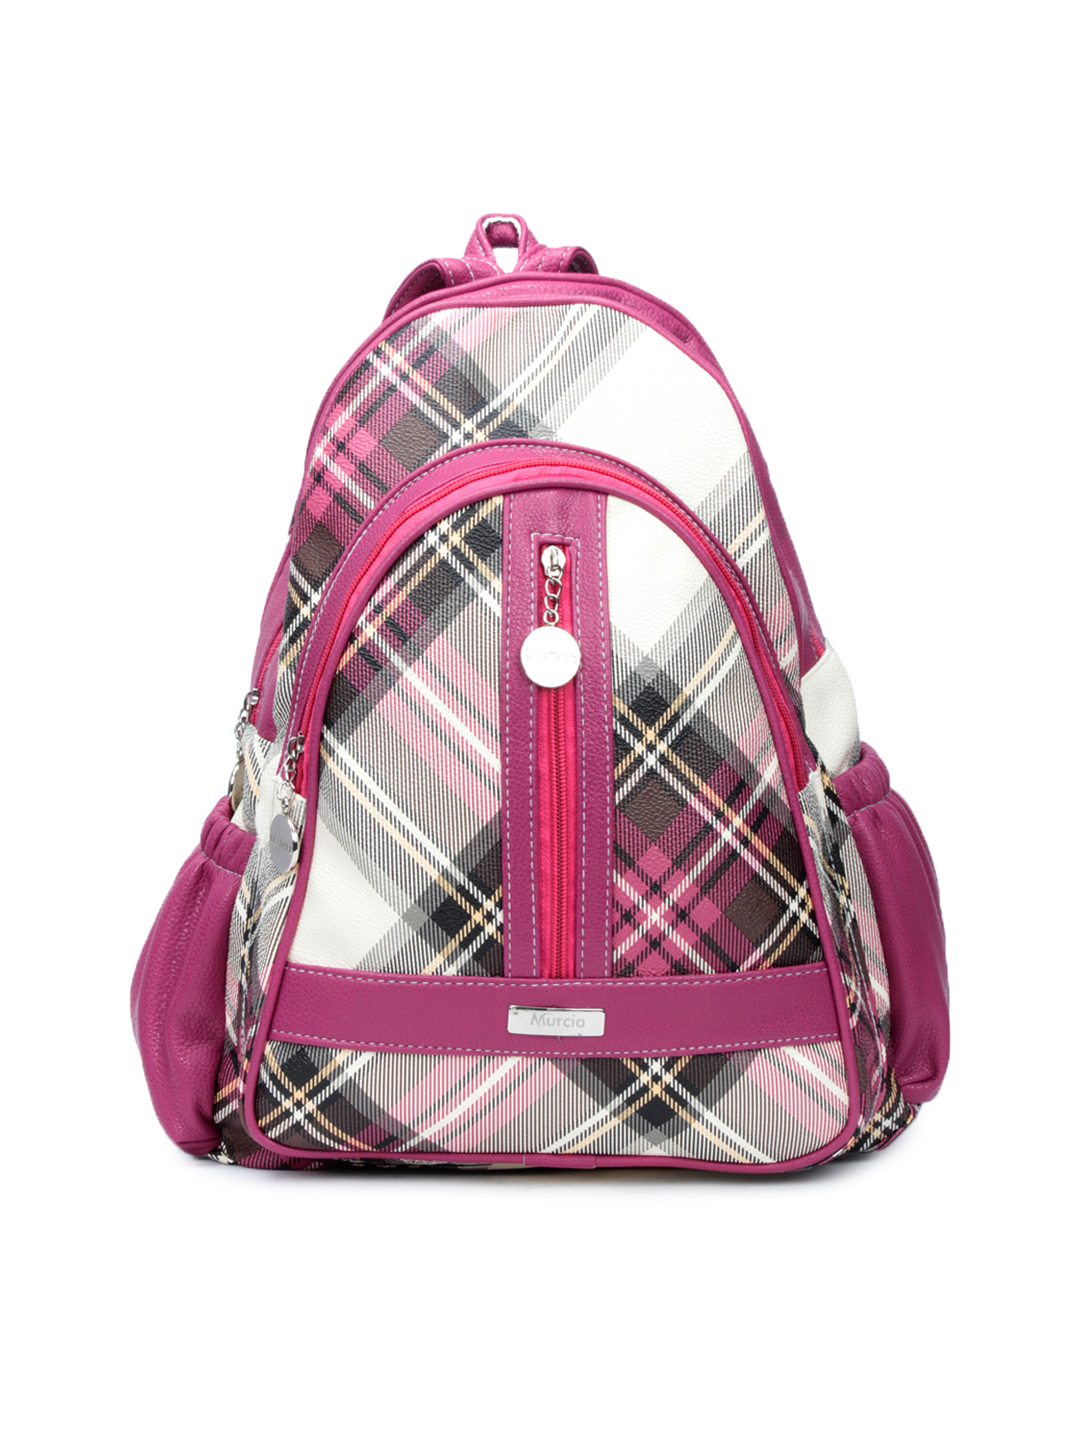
Murcia Women Pink Bag
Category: Accessories / Bags / Handbags
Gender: Women
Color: Pink
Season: Winter 2015
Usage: Casual